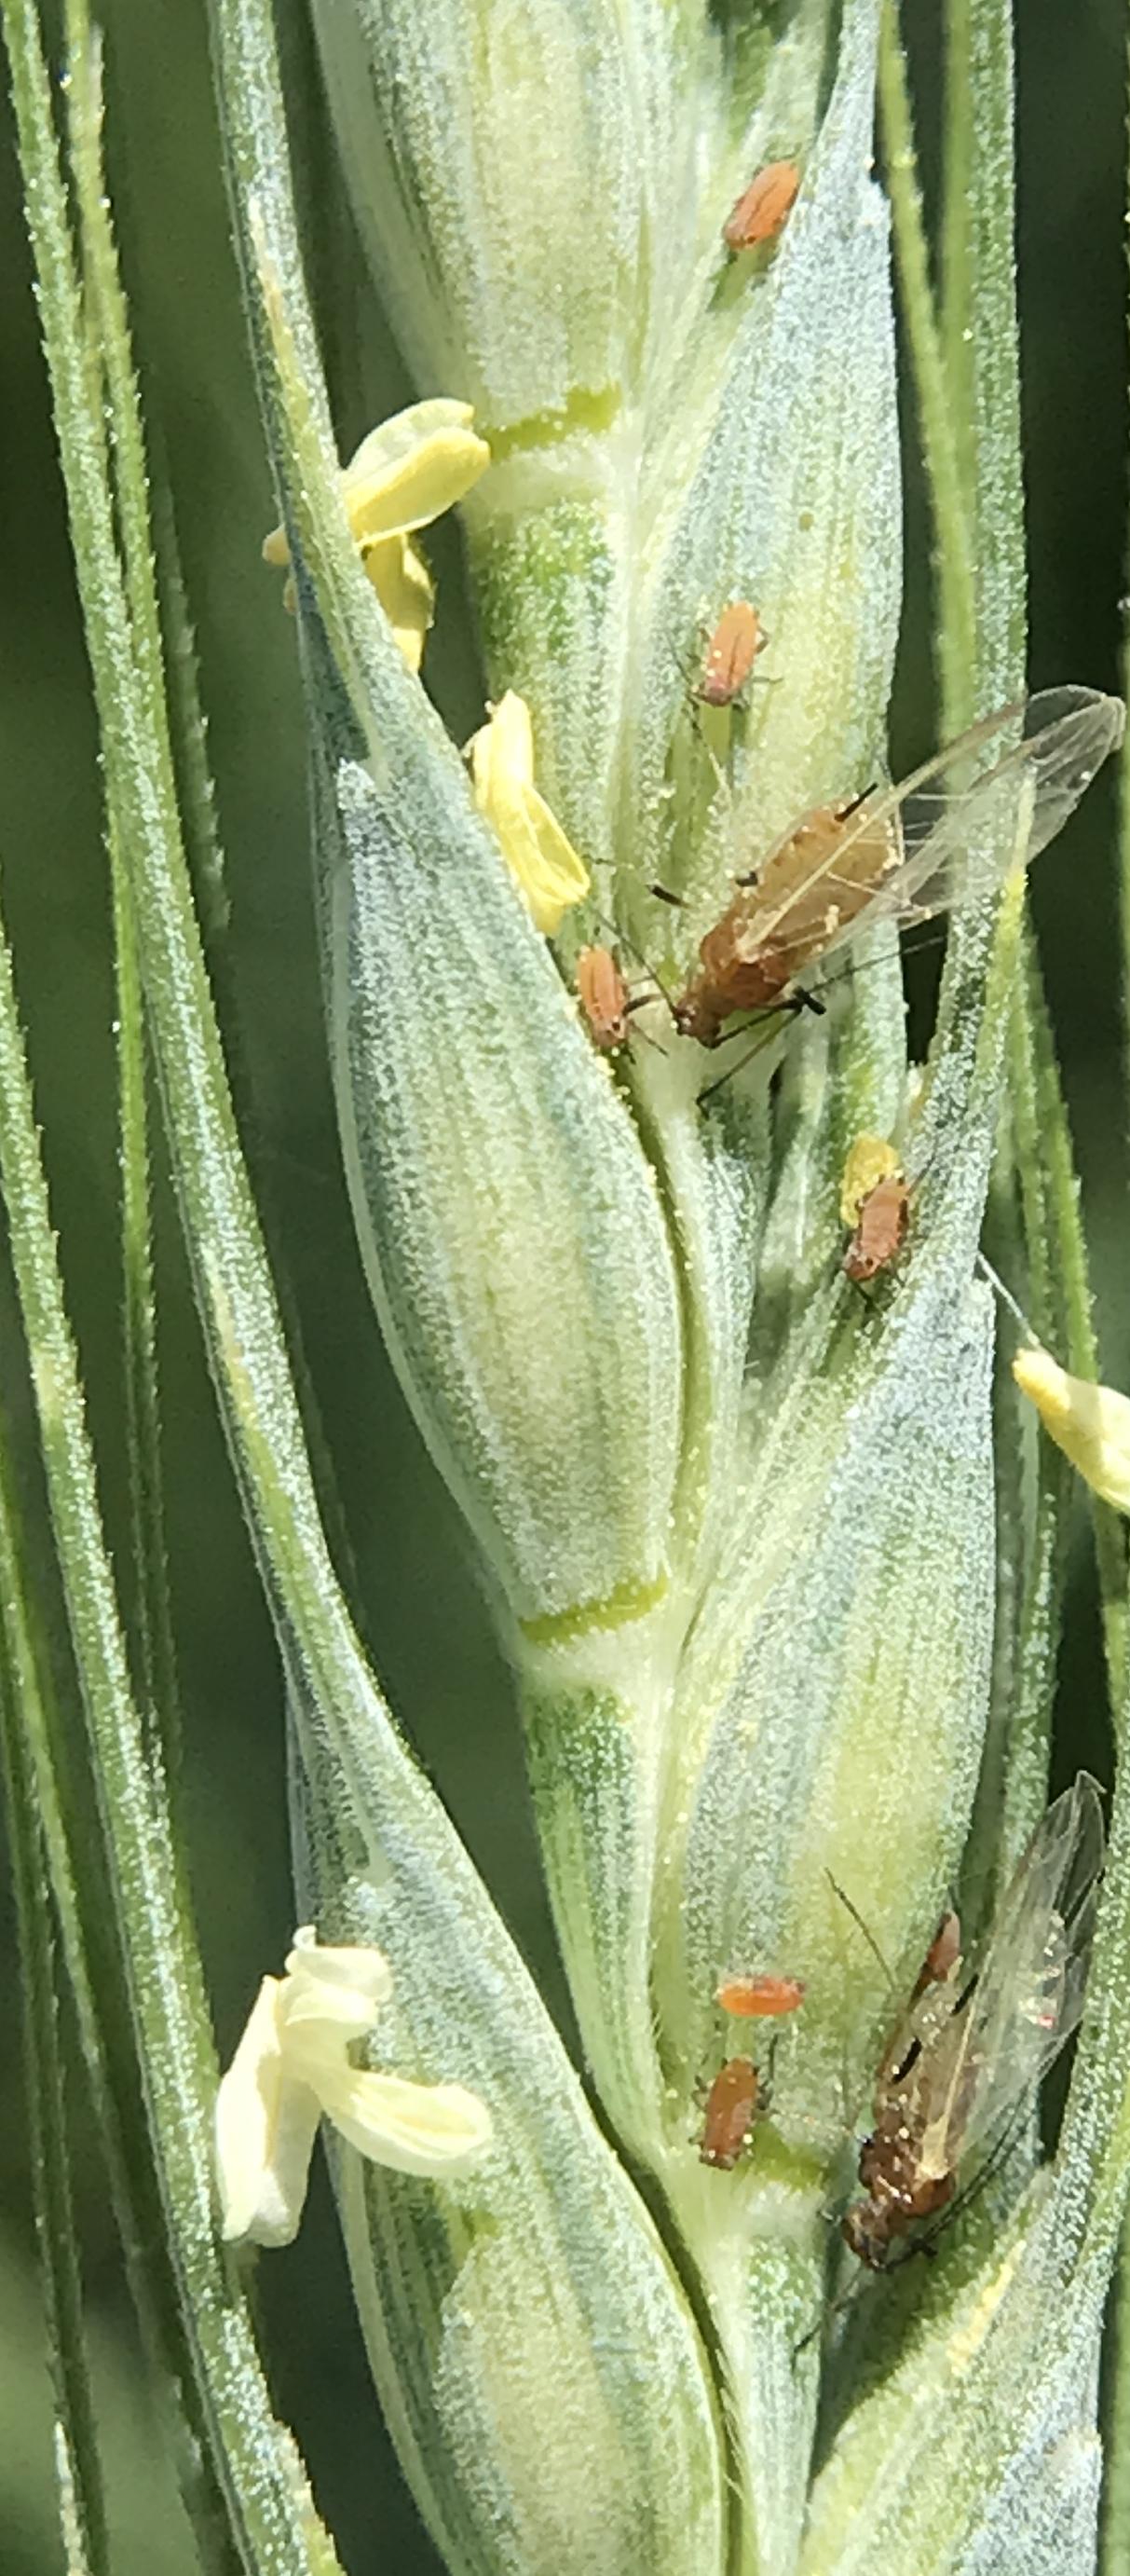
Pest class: english_grain_aphid